Shashikala Dani

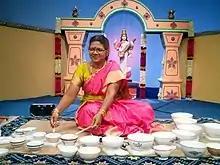
Shashikala presenting a Jaltarang music concert

Vidushi Shashikala Dani is an Indian Hindustani classical Jal Tarang artist. She is one among the few musicians and presently the only All India Radio-graded female exponent of the Jal Tarang. She is a multi-instrument artist with concert and teaching experience in Jal Tarang, Harmonium, Sitar, Violin, Dilruba and Tabla. She is also an All India Radio-graded vocalist in the Gamaka genre of Hindustani Light Music.